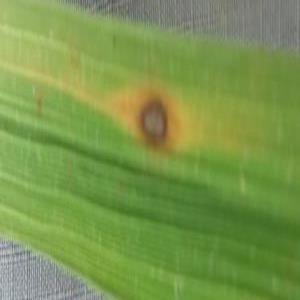
Disease: Brownspot